Dom Moraes

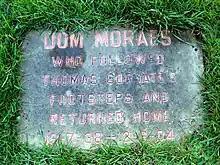
Memorial to Dom Moraes

He had a lifelong battle with alcoholism. Moraes suffered from cancer, but refused treatment and died from a heart attack in Bandra, Mumbai. He was buried in the city's Sewri Cemetery. Many of Dom's old friends and publishers attended the memorial service in Odcombe. A headstone in yellow Jaisalmer stone lies embedded in the front lawn of the Church of St Peter and St Paul to mark the service.